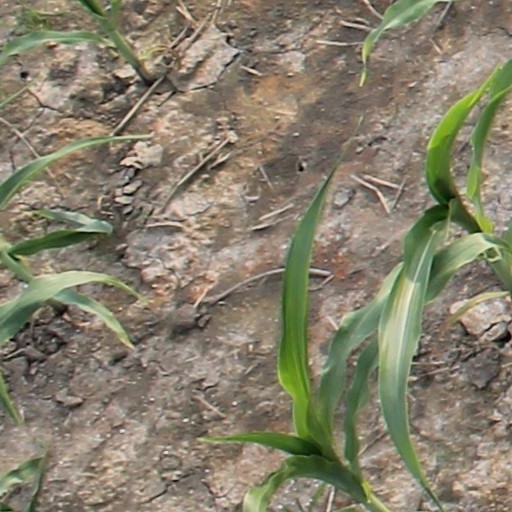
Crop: maize; corn